James Van Alstyne

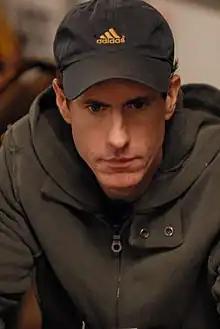
Van Alstyne in the 2007 World Series of Poker

James Gibson Van Alstyne (born 1966 in Columbus, Georgia) is an American professional poker player based in Las Vegas, Nevada.